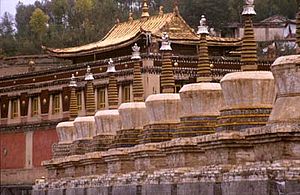
Qinghai / Historie
Kumbum Kloster
Qinghai er en provins i Folkerepublikken Kina, opkaldt efter den store Qinghai-søen.